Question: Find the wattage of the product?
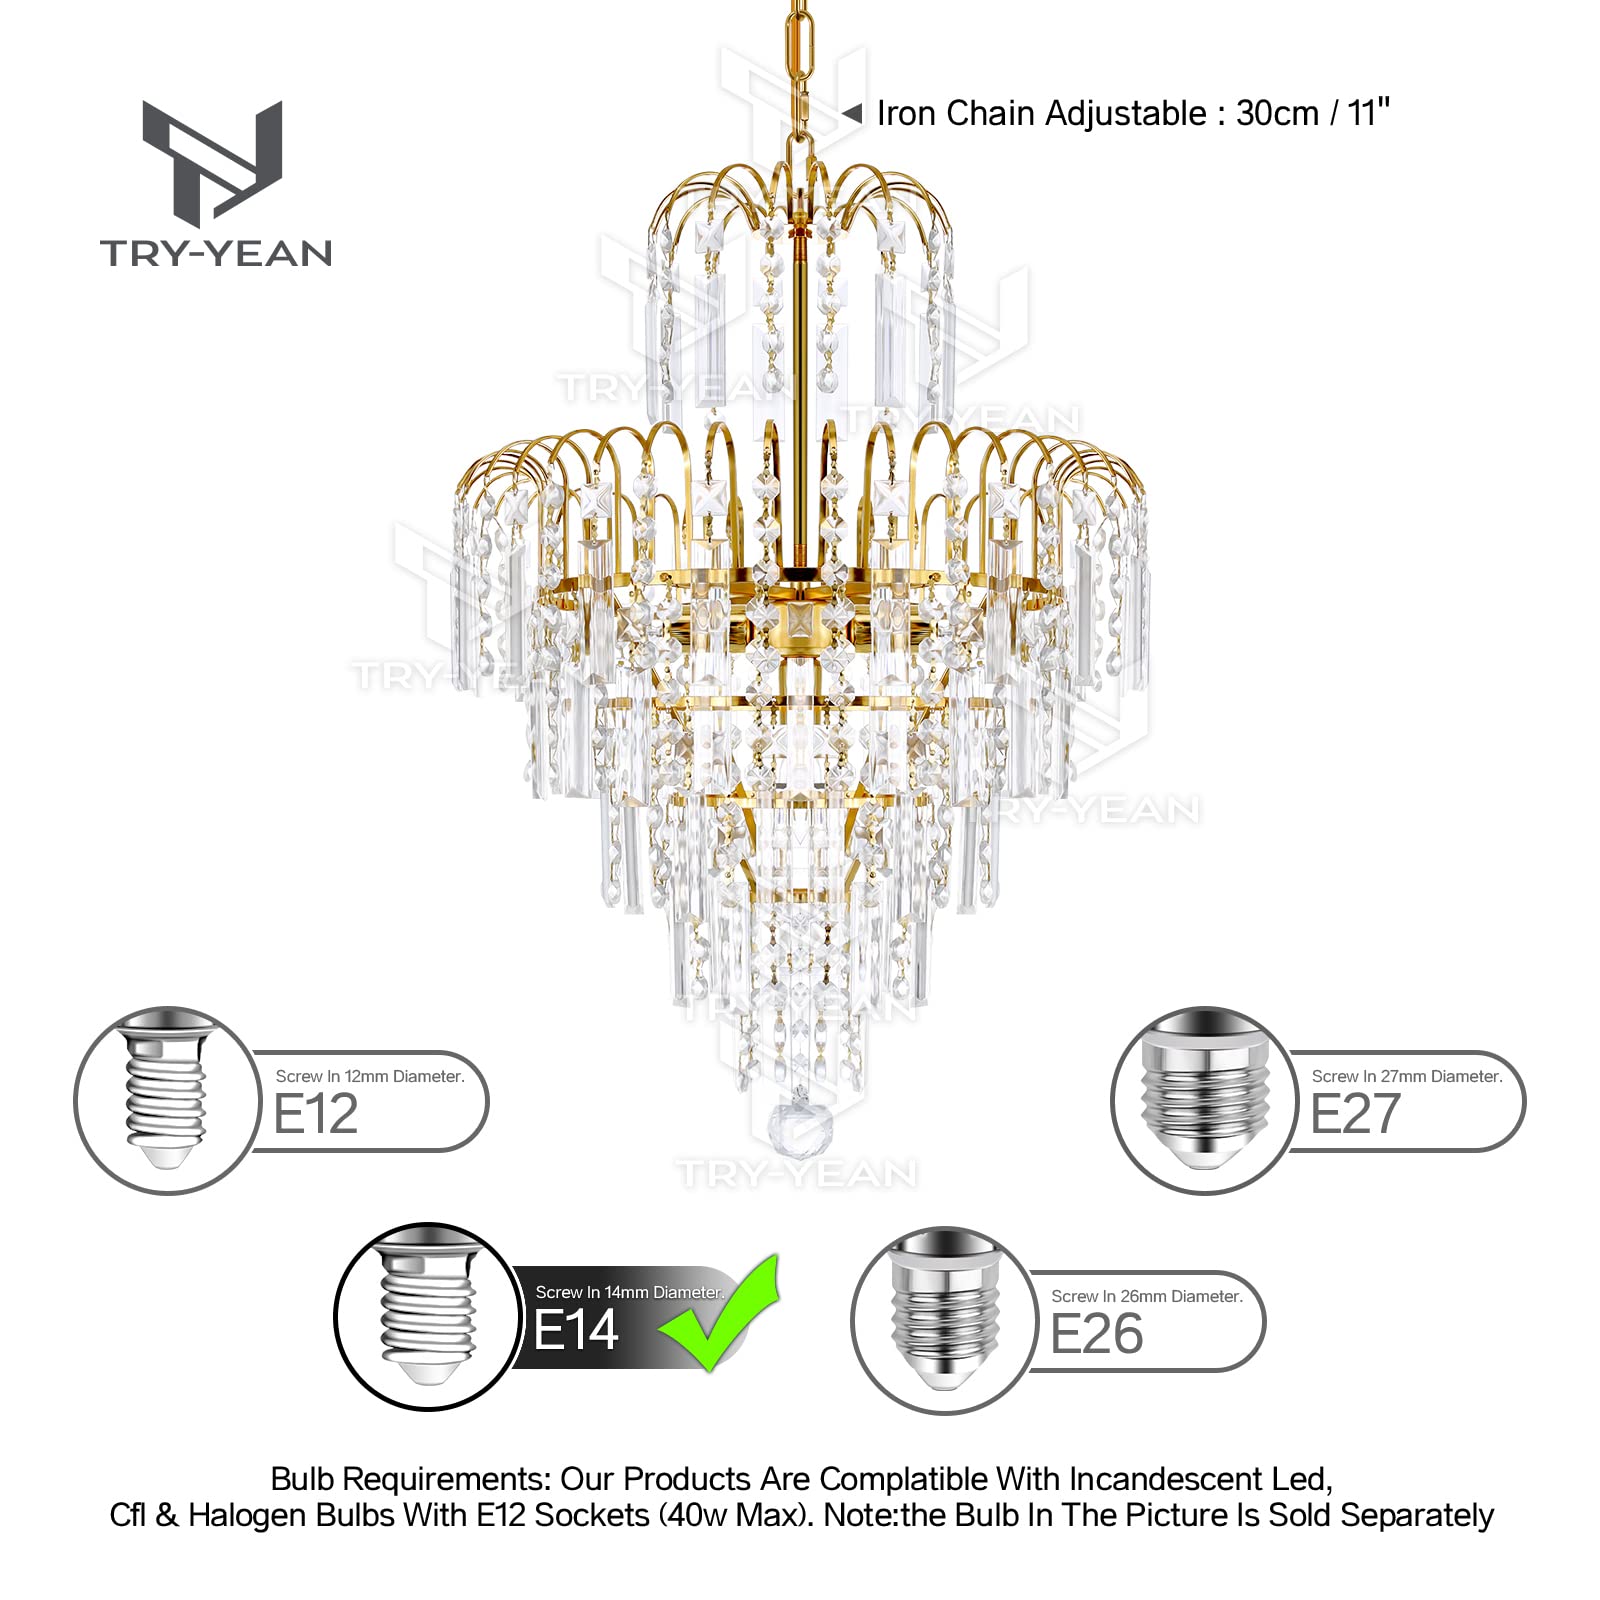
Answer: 40.0 watt